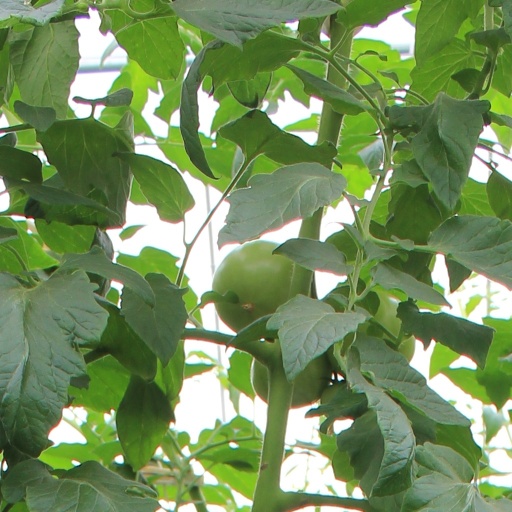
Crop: tomato